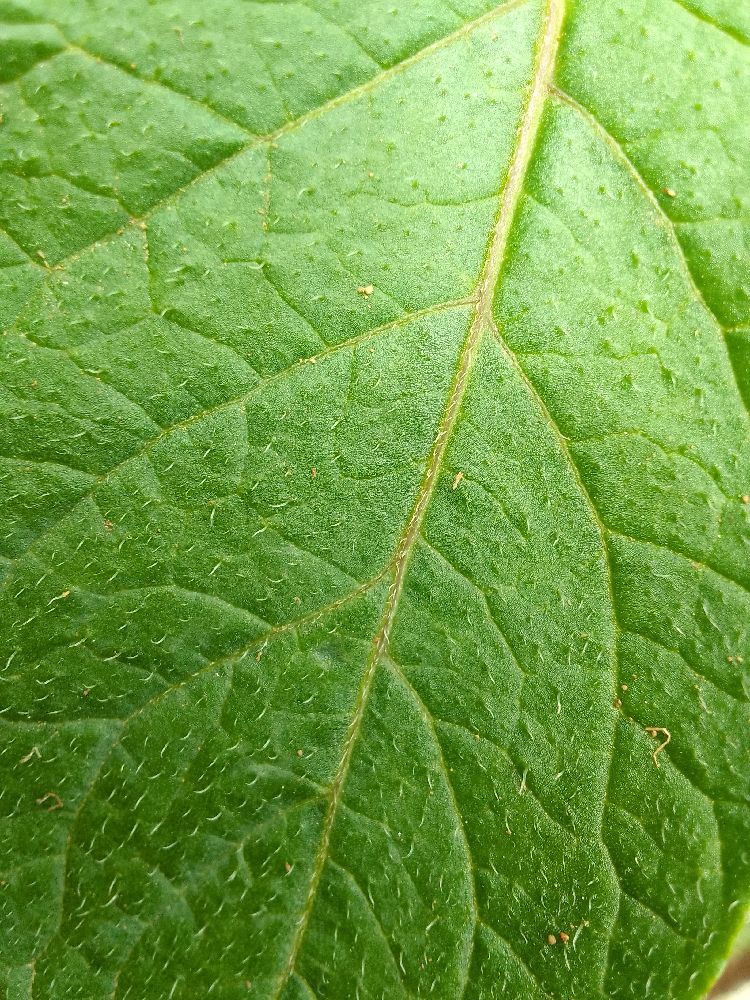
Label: Healthy